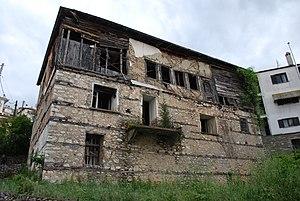
Vue de la Maison Christopoulos, à Kastoria.